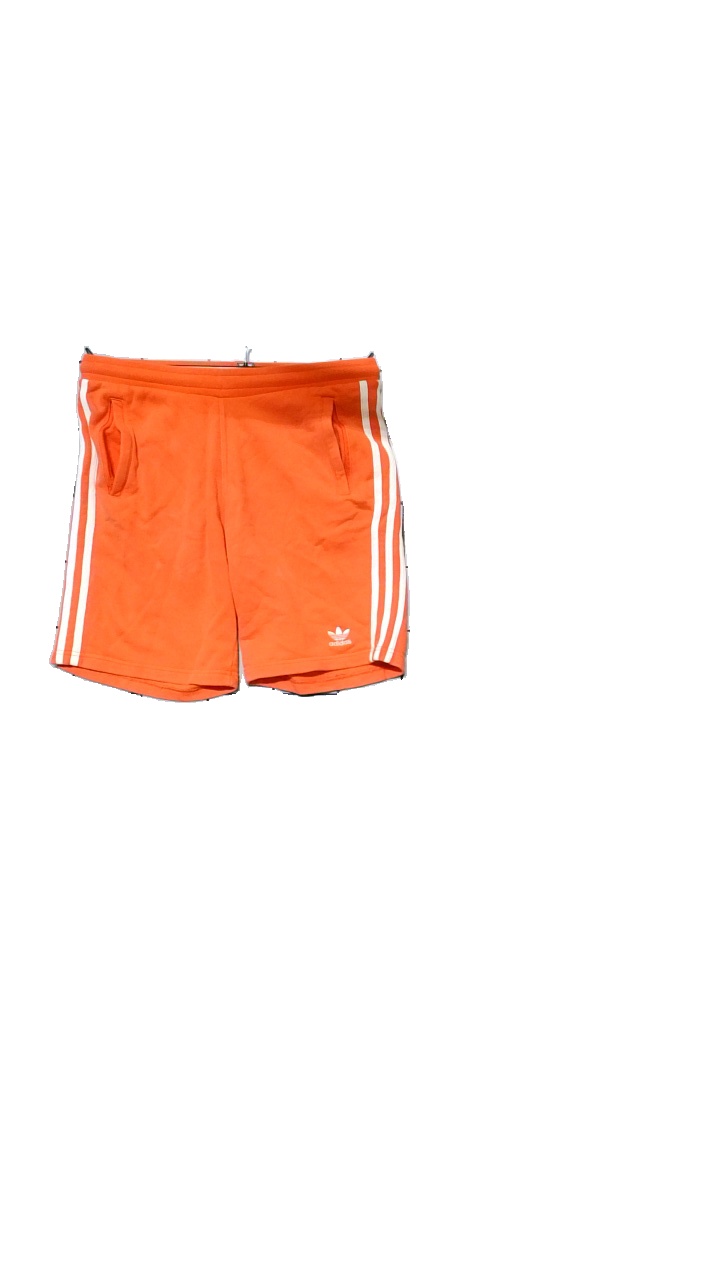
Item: Shorts (Men)
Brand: Adidas
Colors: Pink
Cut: Regular
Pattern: Logo print
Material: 100% Cotton
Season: All
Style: Sports
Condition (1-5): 4
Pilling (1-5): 4
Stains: Minor
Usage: Reuse
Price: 150-250